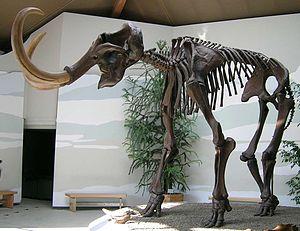
Le Mammouth laineux est une espèce éteinte de la famille des éléphantidés qui a vécu durant le Pléistocène et, pour ses derniers représentants, au cours de l'Holocène il y a seulement 4 000 ans. Le genre Mammuthus était apparu avec Mammuthus subplanifrons au début du Pliocène.
Le Needien est un terme stratigraphique ayant été utilisé pour définir un niveau géologique néerlandais. Ce niveau, qui fait partie de l'étage géologique du Pléistocène moyen, est précédé par le Drenthien et remplacé par le Taxandrien. Son stratotype a été déterminé d'après les argiles contenues dans une carrière de Needse Berg, un site localisé dans le village de Neede, commune de Berkelland, province Gueldre. Ces gisements comportent notamment des fossiles de Viviparus diluvianus et d'autres espèces de mollusques éteintes telles que la Parafossarulus crassitesta.